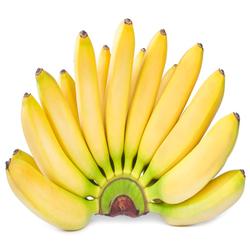
Label: Banana